ACN-PCN method

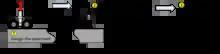
Procedure for the calculation of ACN

The ACN are calculated for four standard subgrade strengths, for flexible and rigid pavements, thus leading to 8 different values.